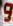
Number: 9